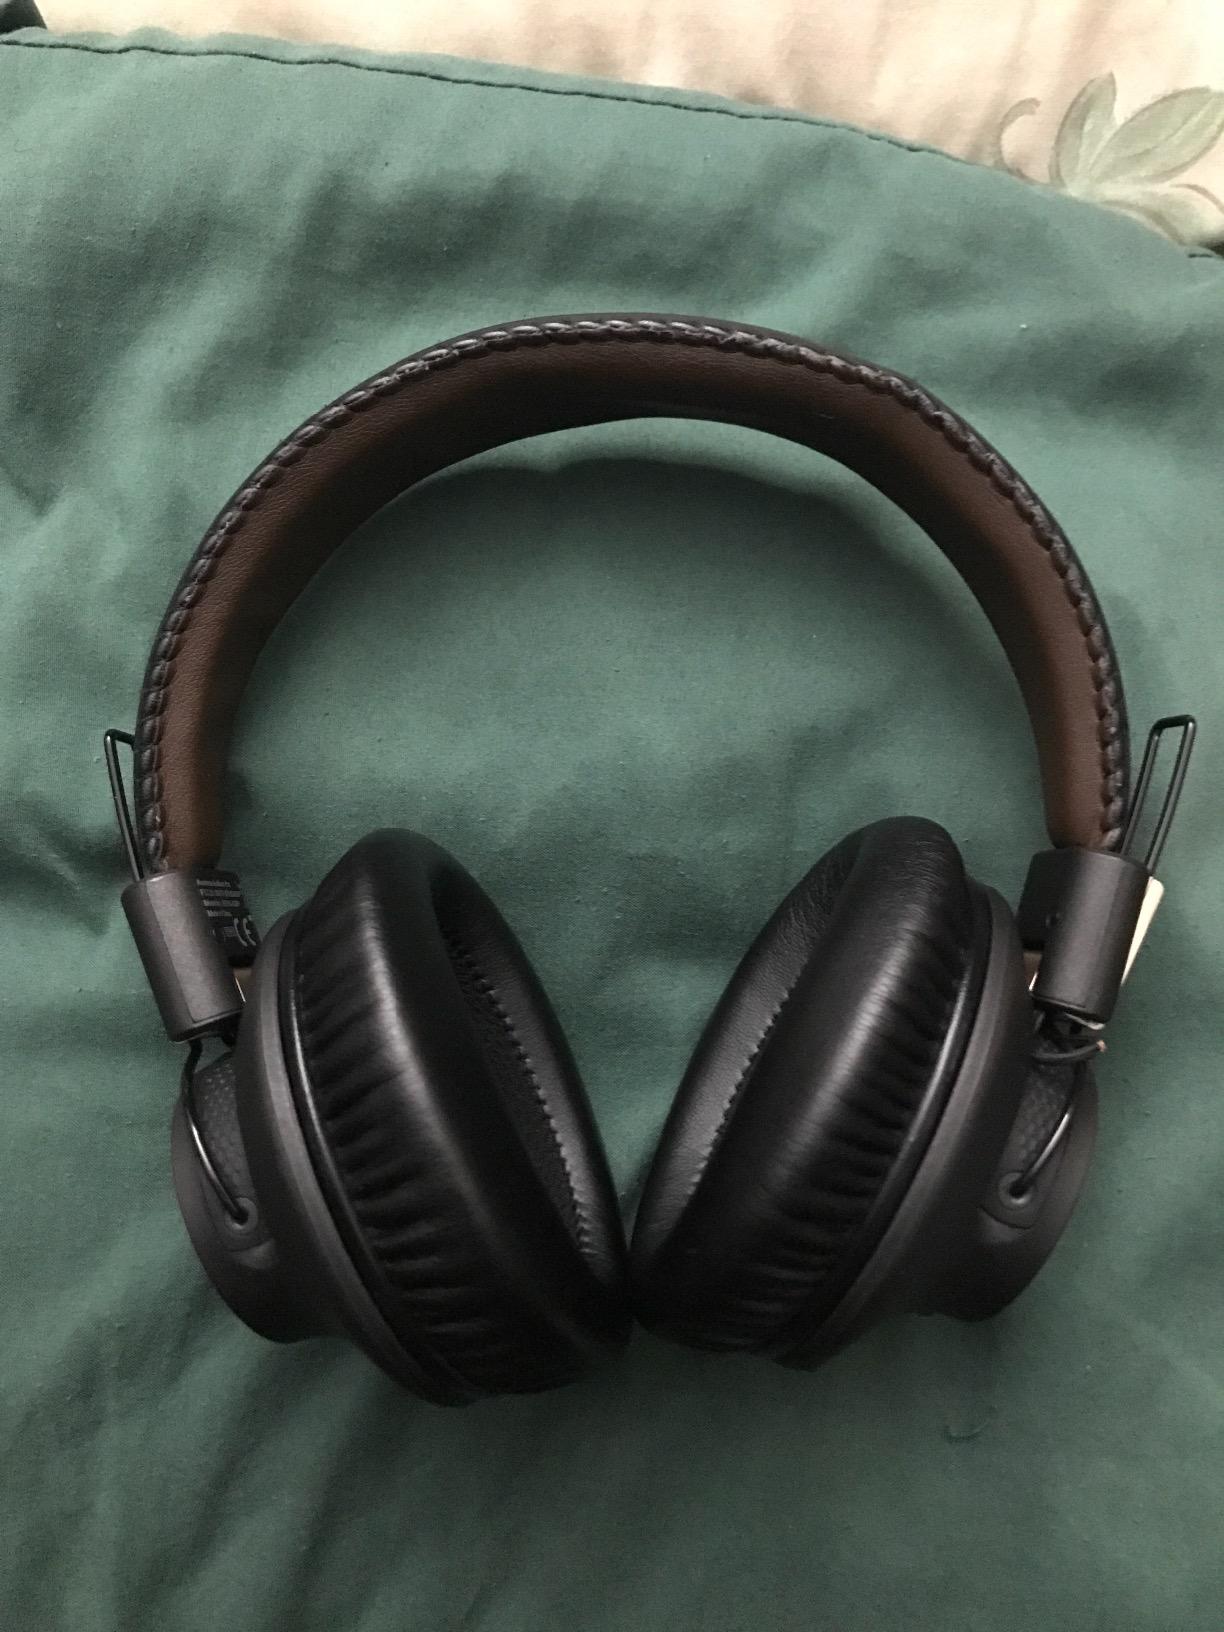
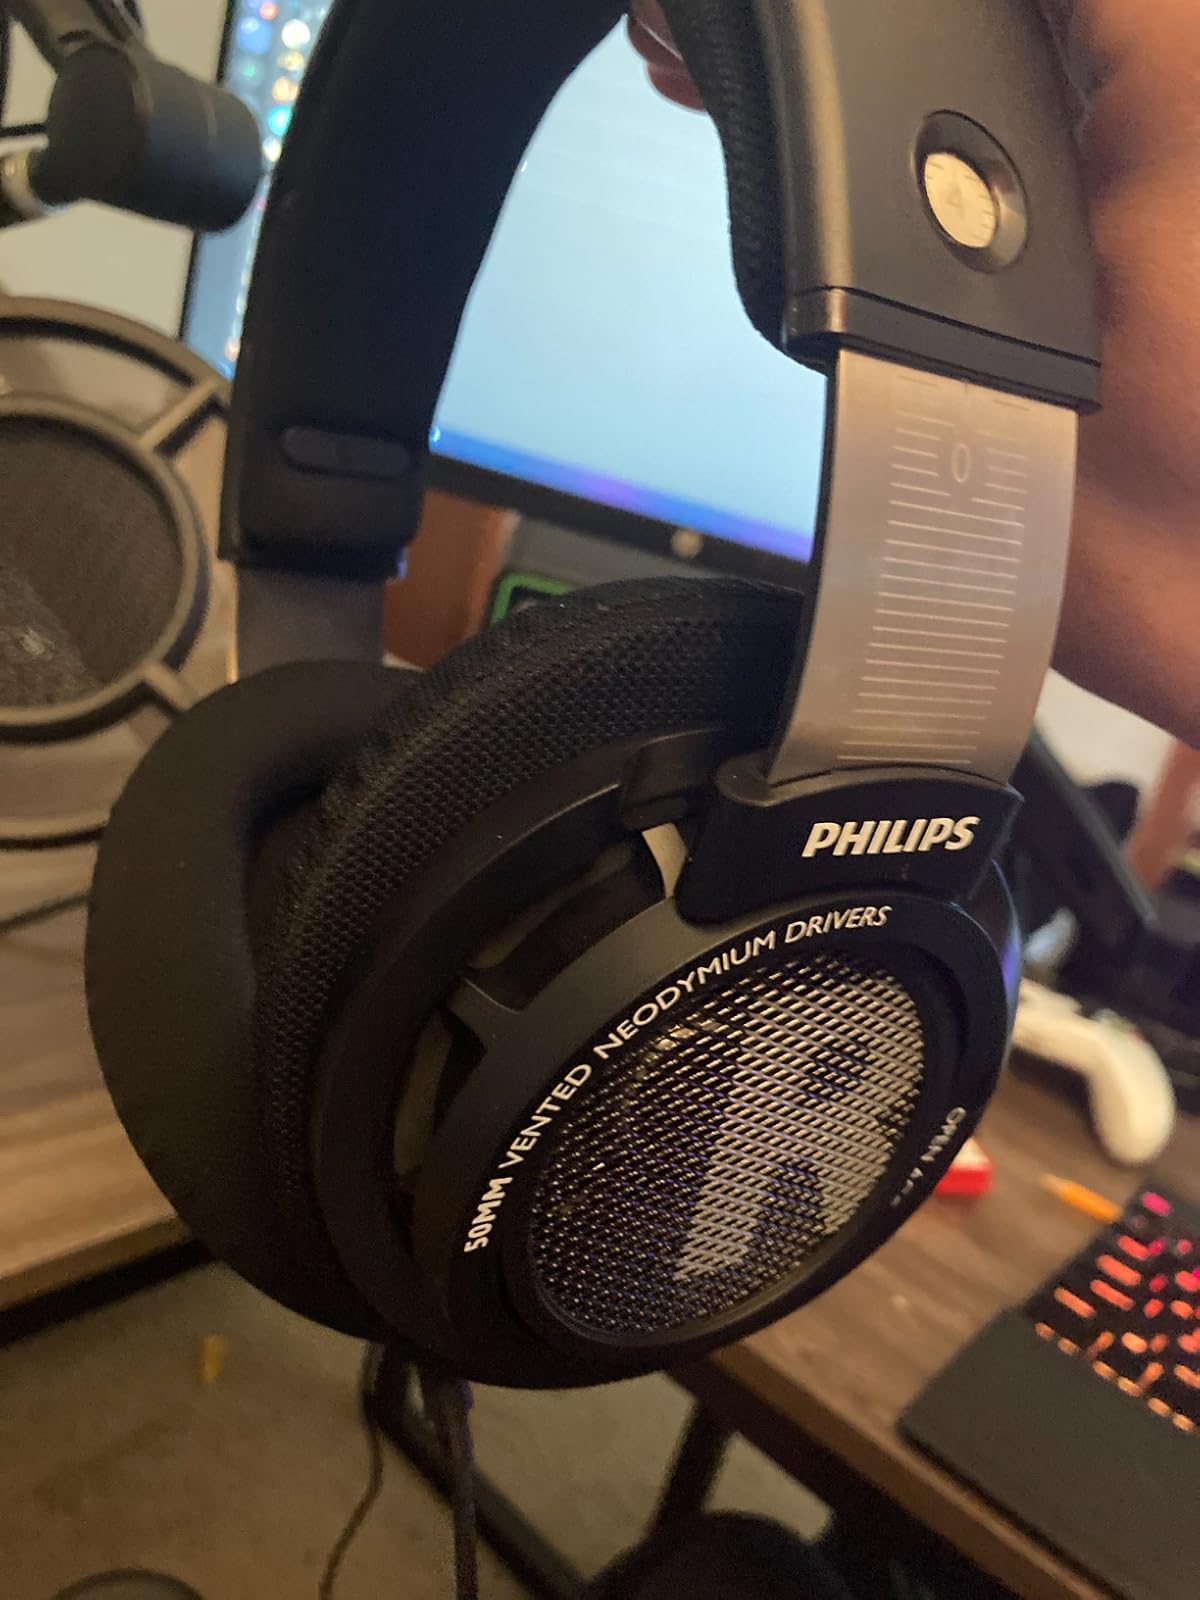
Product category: headphones
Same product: no